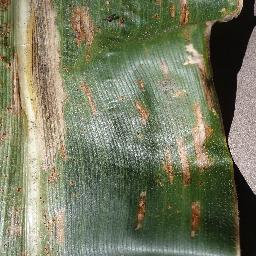
Label: Corn_(Maize)___Gray_Leaf_Spot_(Cercospora)